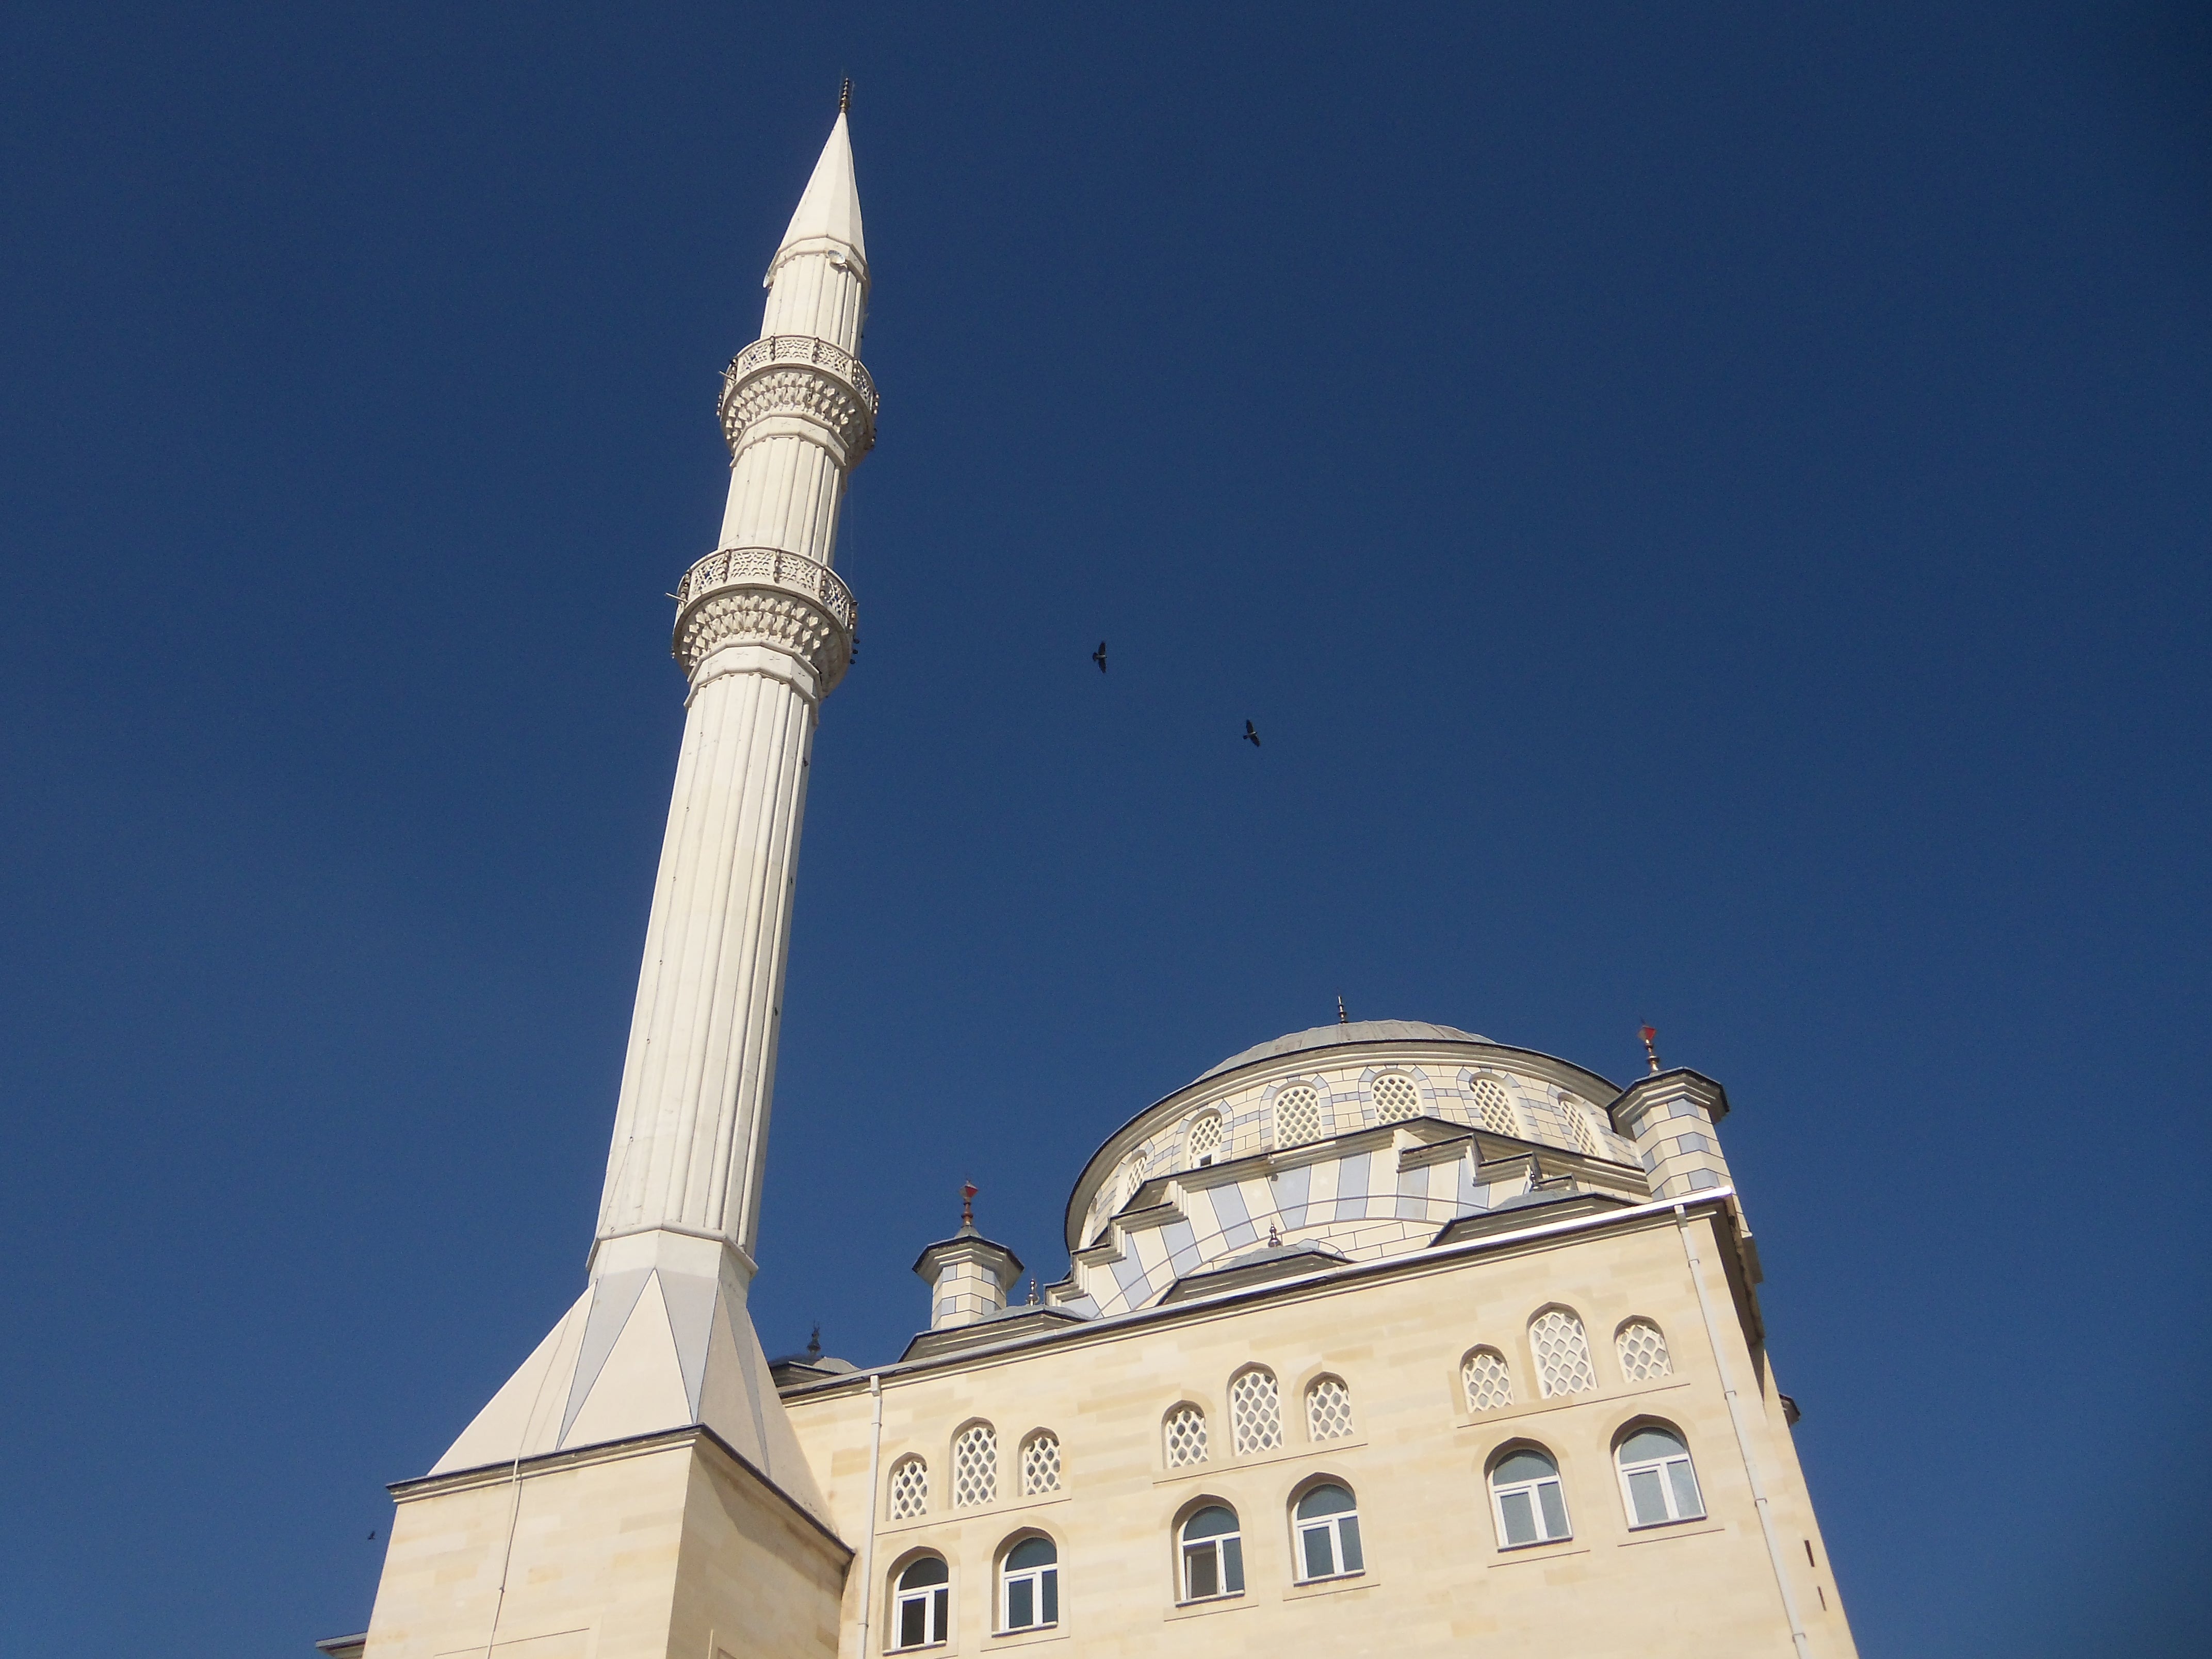
sky, building, monument, statue, tower, landmark, place of worship, bell tower, spire, steeple, mosque, official, cami, so anl k